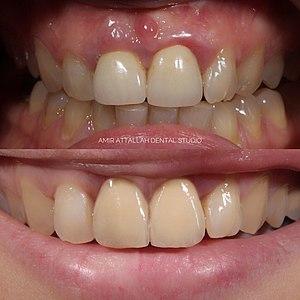
Le remplacement des couronnes inesthétique et le fabrication de prothétique fait du céramiques feldspathic sur les dents antérieures suite à l’elongation coronaire The making of this file was supported by Wikimedia UK. To see other files made with the support of Wikimedia UK, please see the category Supported by Wikimedia UK.